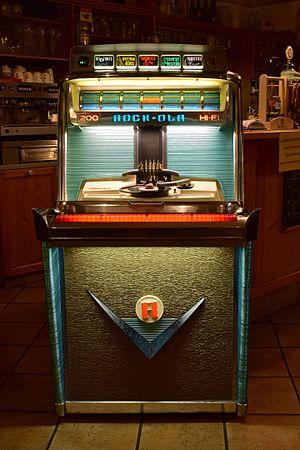
Rock-Ola Manufacturing Corporation est une entreprise américaine fondée en 1927 par David Cullen Rockola et qui a exercé son activité dans le domaine du développement, de la fabrication et de la commercialisation de machines à sous, de flippers, de juke-box, de balances et plus tard, de jeux vidéo d'arcade, de parcmètres et de meubles.